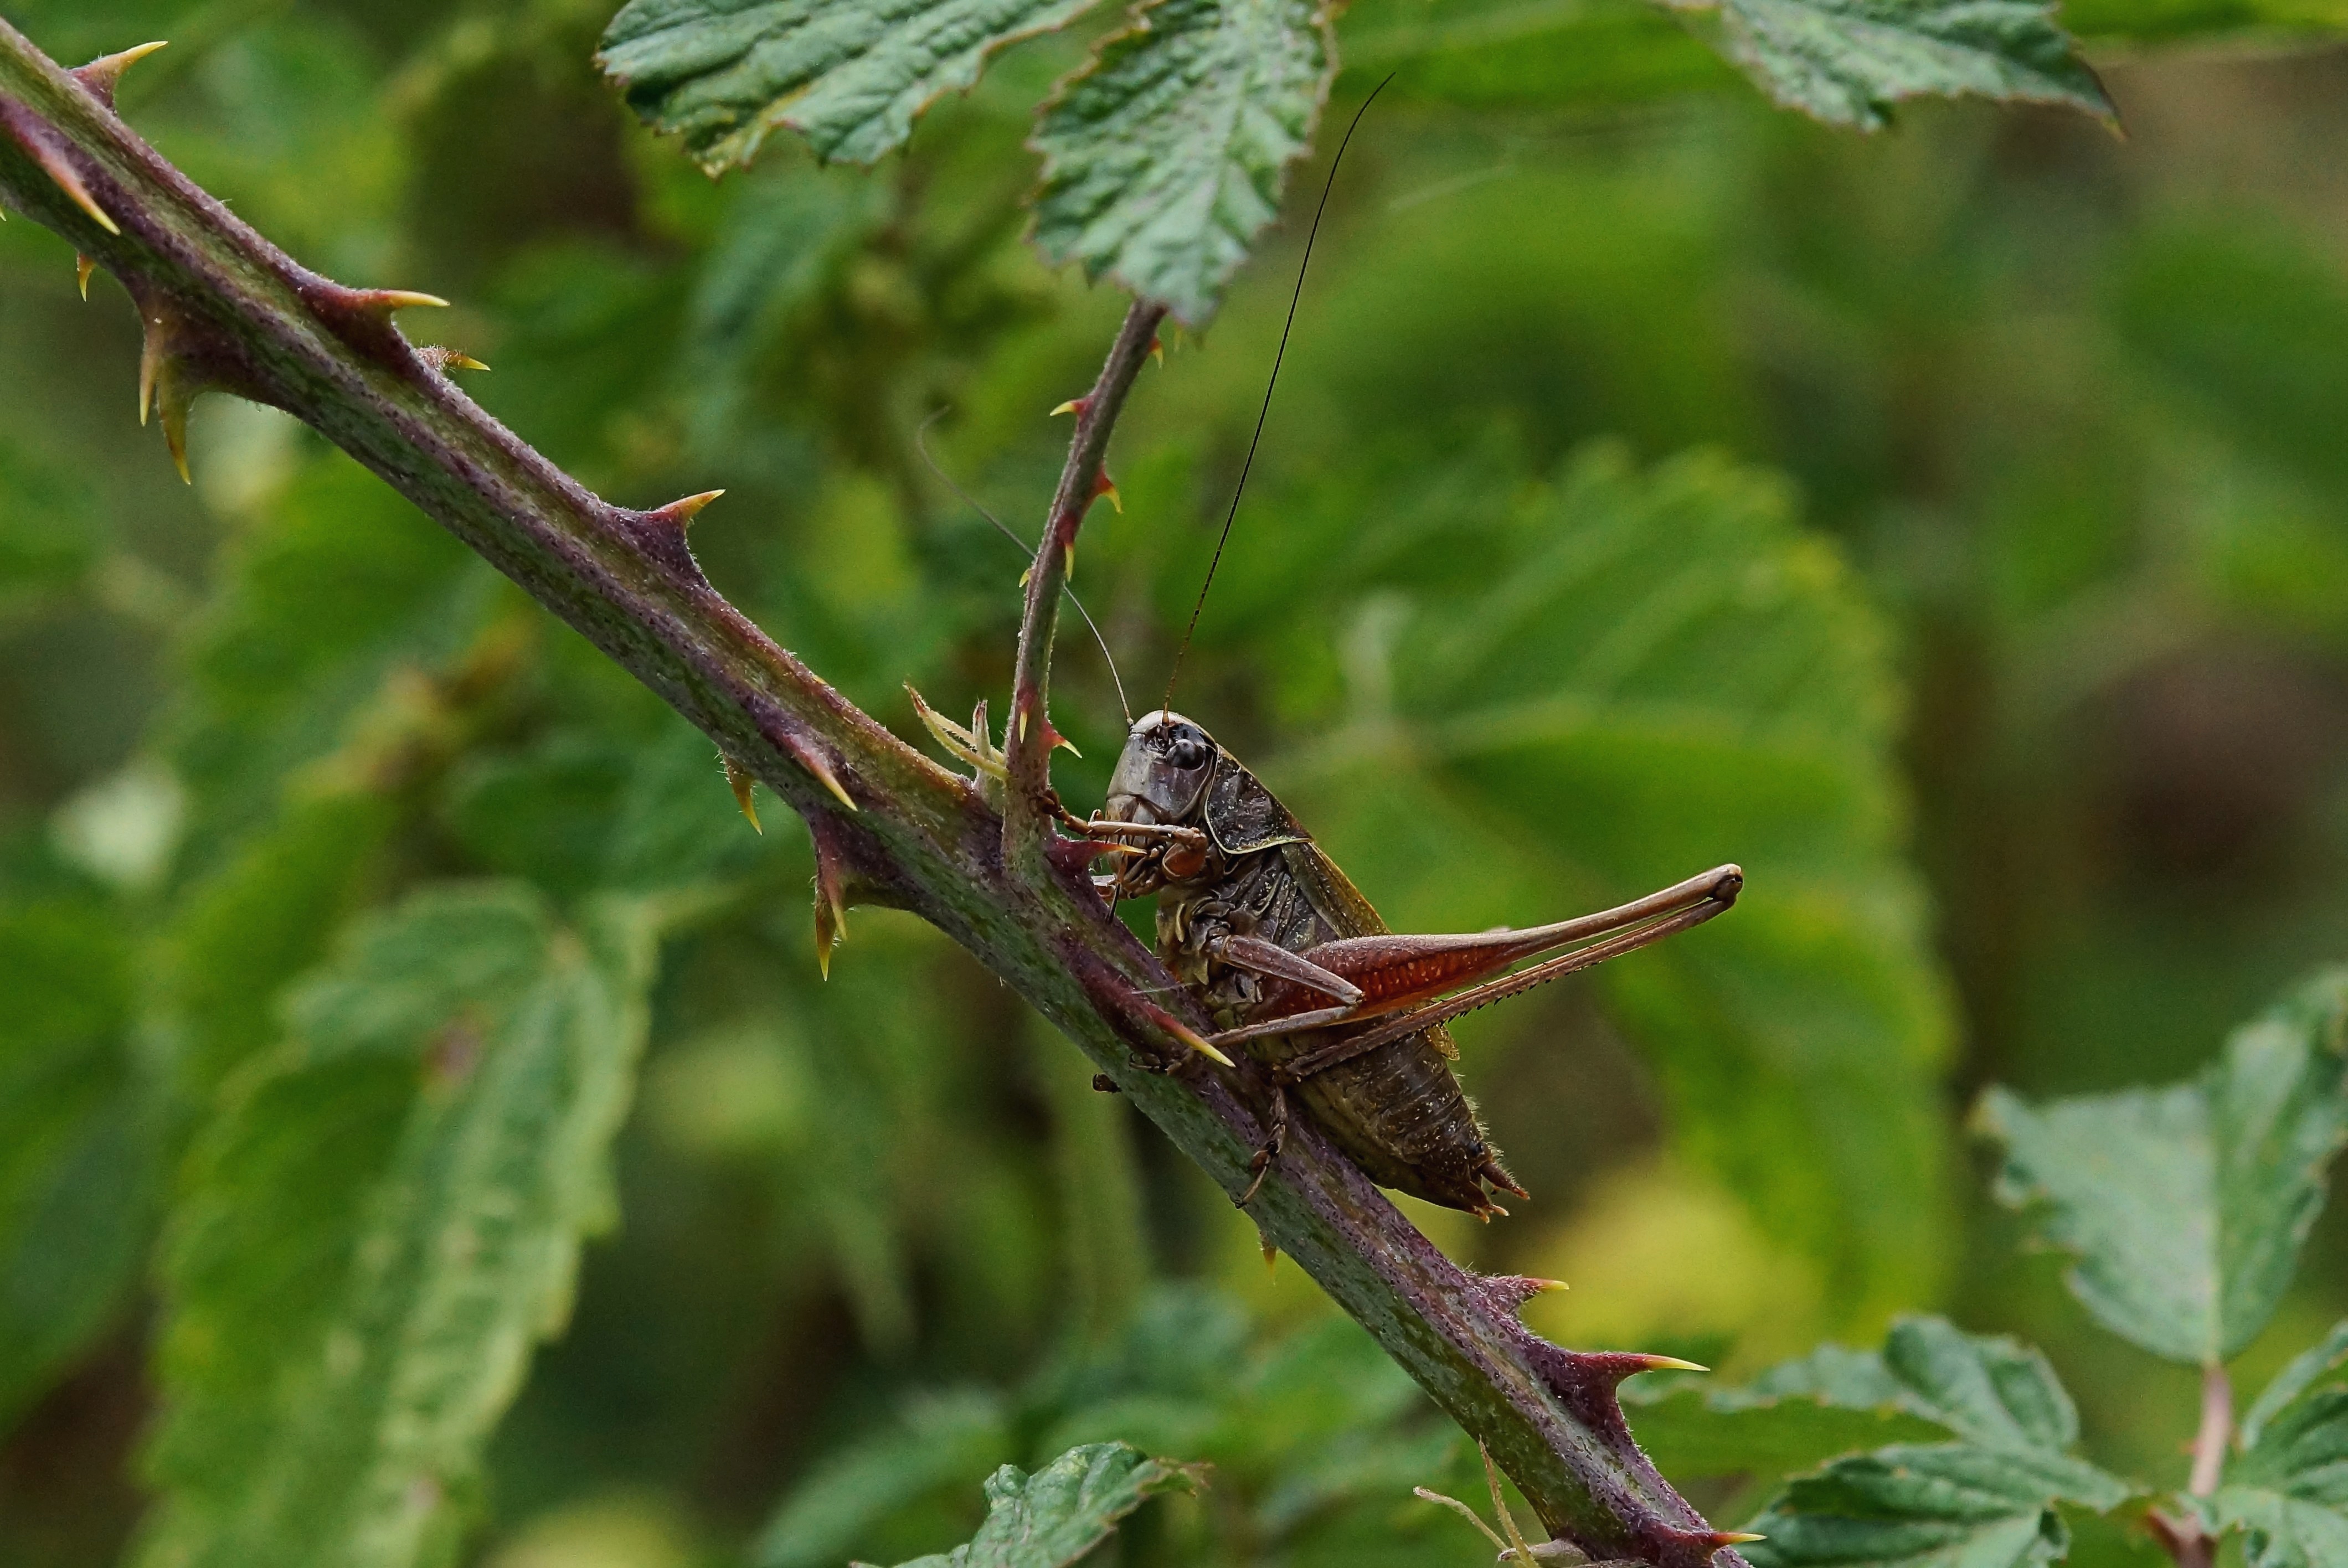
nature, branch, leaf, flower, photo, insect, macro, fauna, invertebrate, animals, naturaleza, a77, grasshopper, g, ggl1, gaby1, xovesphoto, animales, sonya77, gphoto, gabrielcorua, xelodegalicia, sonya77v, tamron180mmmacro, macro photography, cricket like insect